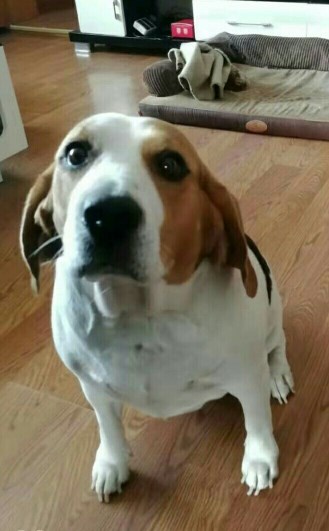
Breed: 276-n000113-beagle